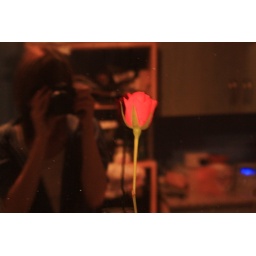
taking picture in kitchen window (with rose from vase sitting on the window sill).